Will.i.am

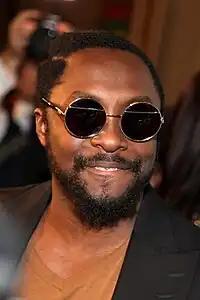
will.i.am attending his "#willpower" album release party in Hollywood, Los Angeles, 2012

In March 2009, will.i.am announced plans for the Black Eyed Peas to return; within months, their comeback single, "Boom Boom Pow", had reached number 1 on the UK Singles Chart and "Billboard" Hot 100. They went on to have three number 1 singles before releasing their comeback album, "The E.N.D". The album's success warranted a second comeback album, "The Beginning", released in November 2010. The album spawned another three hit singles, but the band soon announced plans they were to break again, following the conclusion of their world tour. In 2009, will.i.am worked with rappers Flo Rida and Akon for Flo's second studio album, "R.O.O.T.S.", and recorded four tracks with Girls Aloud member Cheryl for her debut solo album "3 Words". He also worked with Rihanna on her fourth studio album, "Rated R", for a track called "Photographs". In February 2010, he wrote and produced the single "OMG" by Usher, which appeared on Usher's seventh studio album, "Raymond vs. Raymond". In a YouTube video posted by YGLifeOfficial on March 15, 2010, will.i.am expressed his desire to work with Korean K-pop girl group 2NE1, and help them achieve international success. Will has recorded a collaboration with Britney Spears, "Big Fat Bass", which features on her seventh studio album, "Femme Fatale".